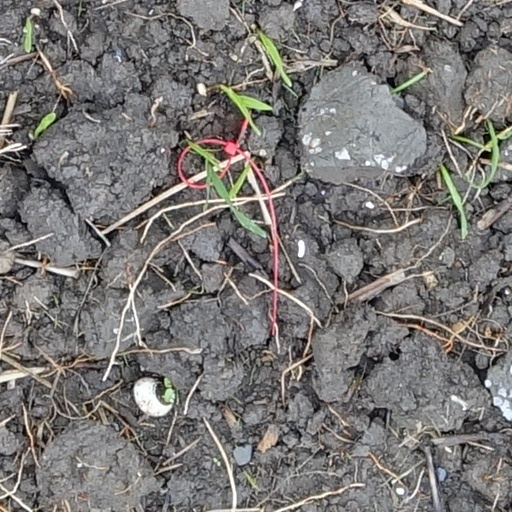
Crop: wheat